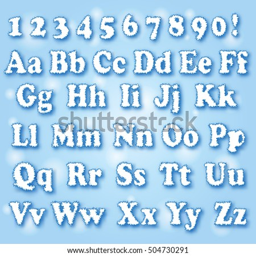
alphabet - white frosted letters and numbers on a blue background .